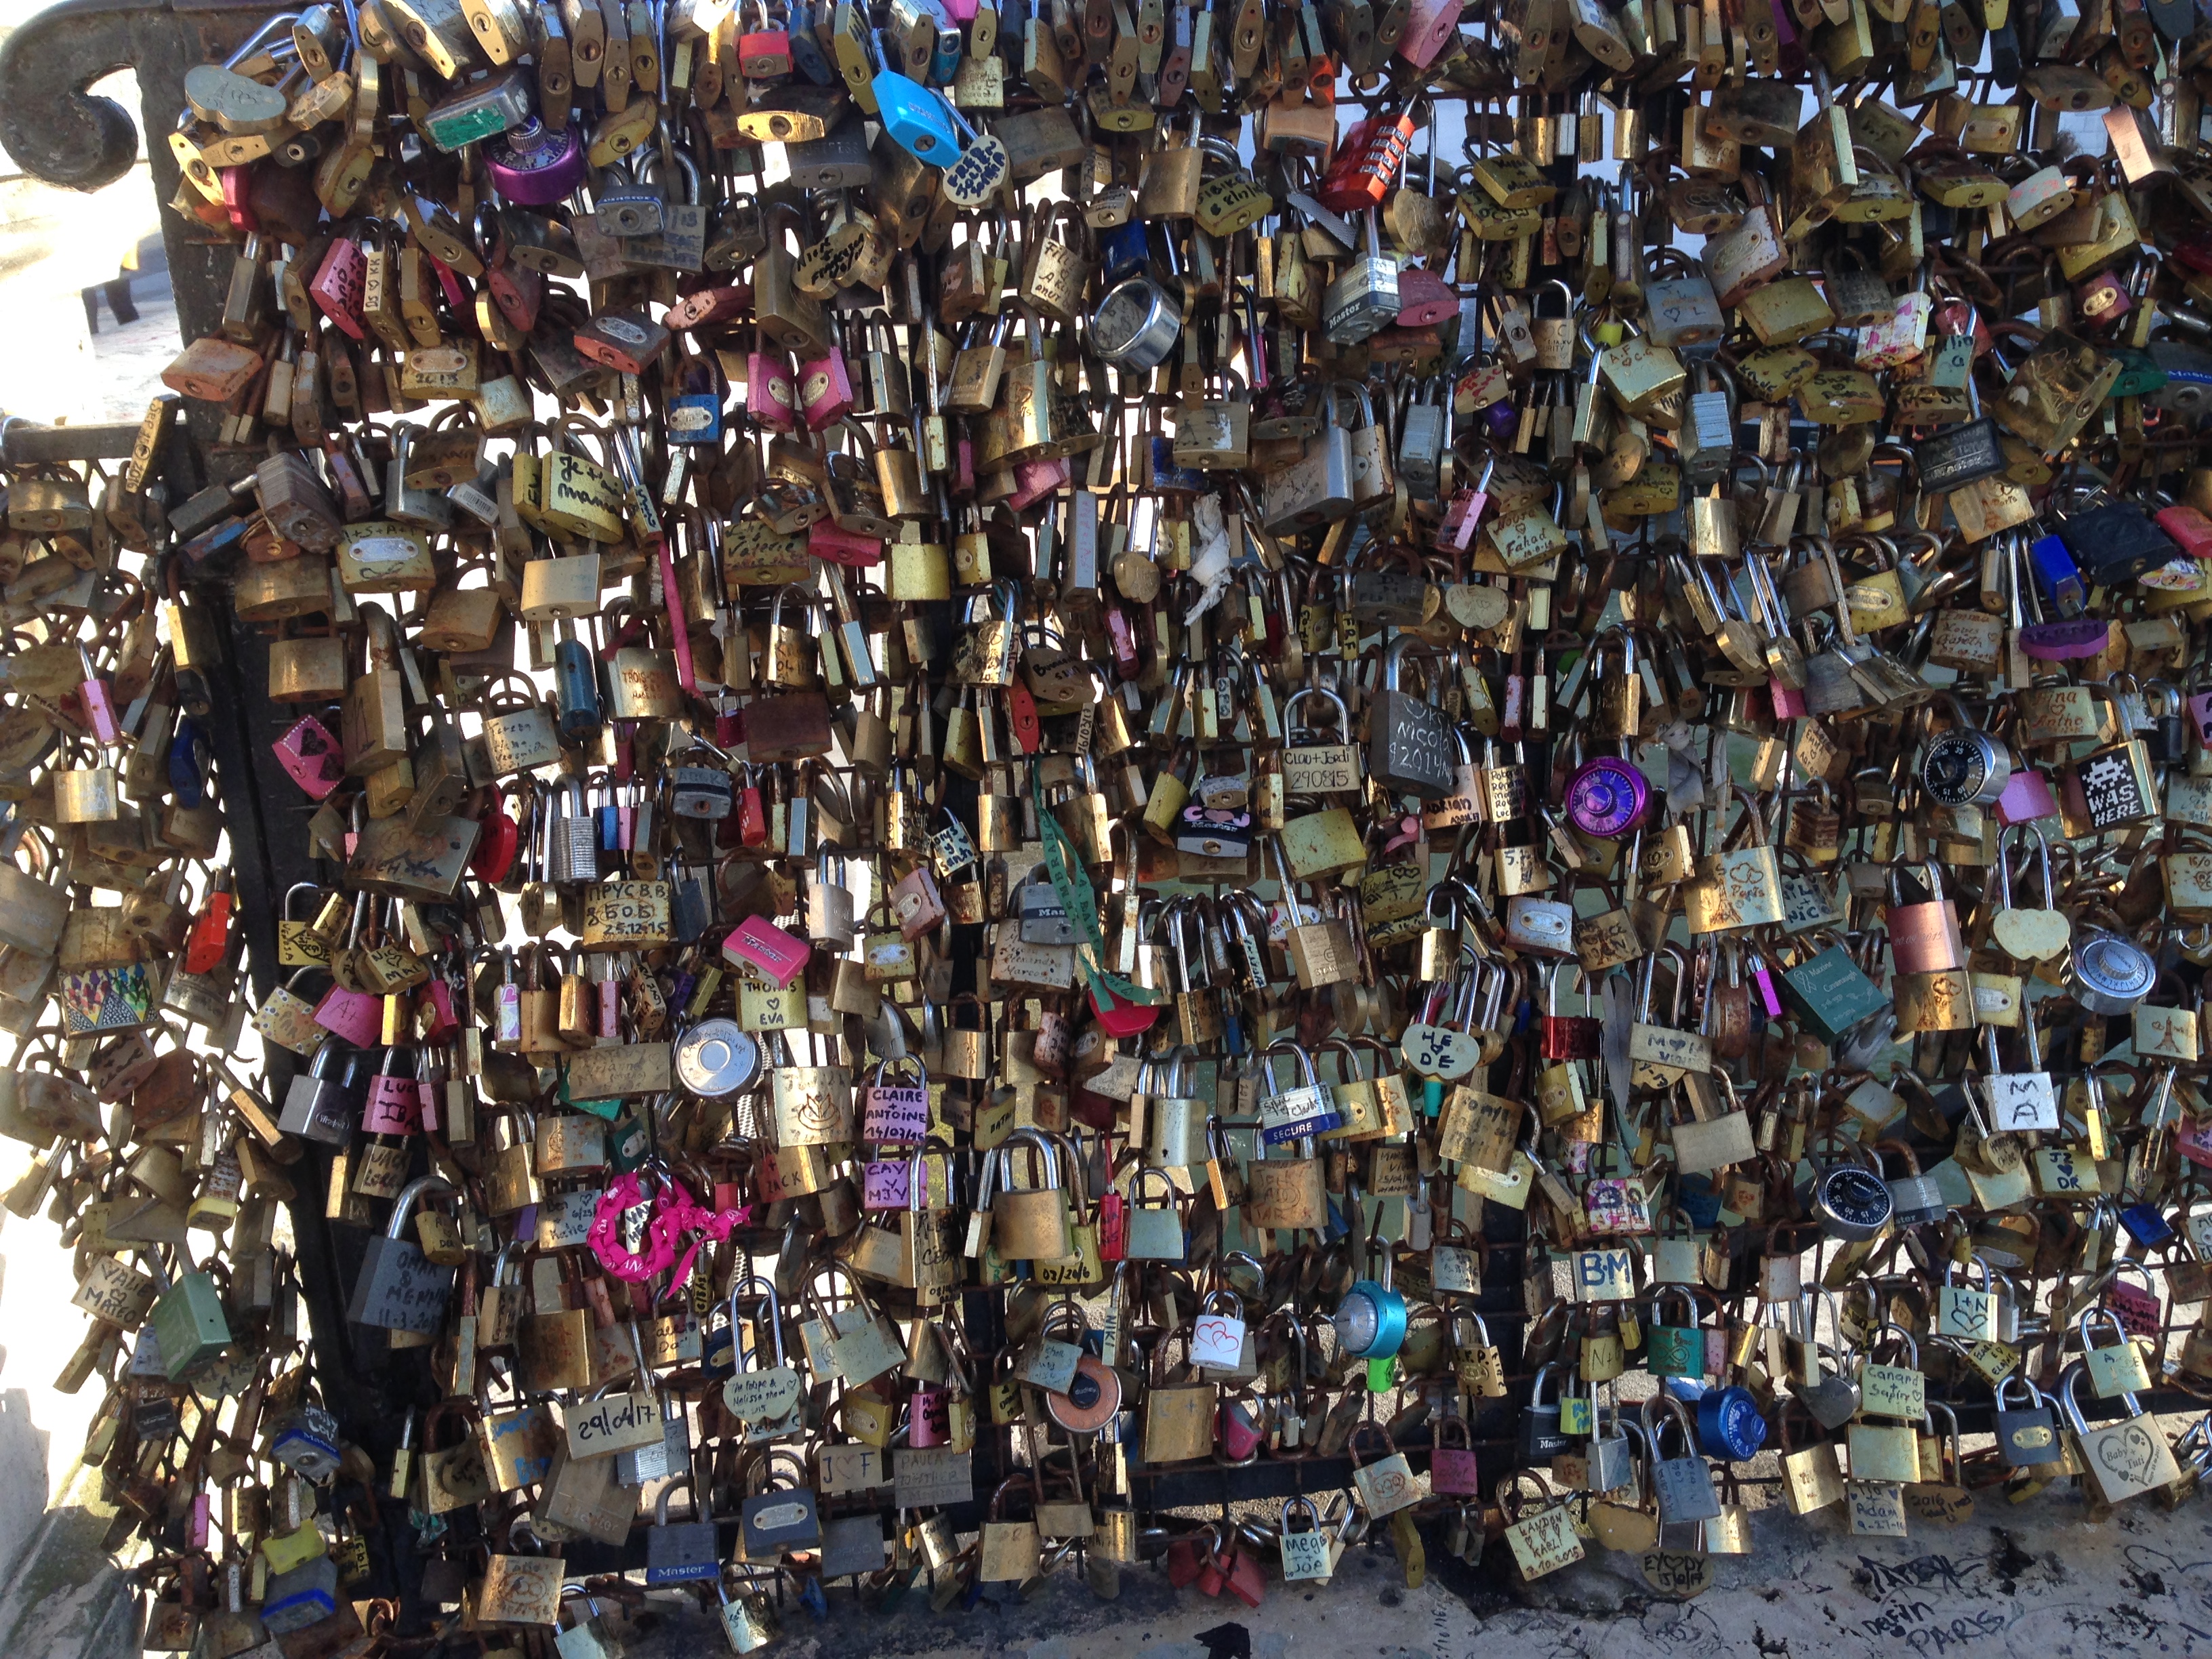
padlock, love, bridge, door, paris, montmartre, france, public space, city, crowd, scrap, marketplace